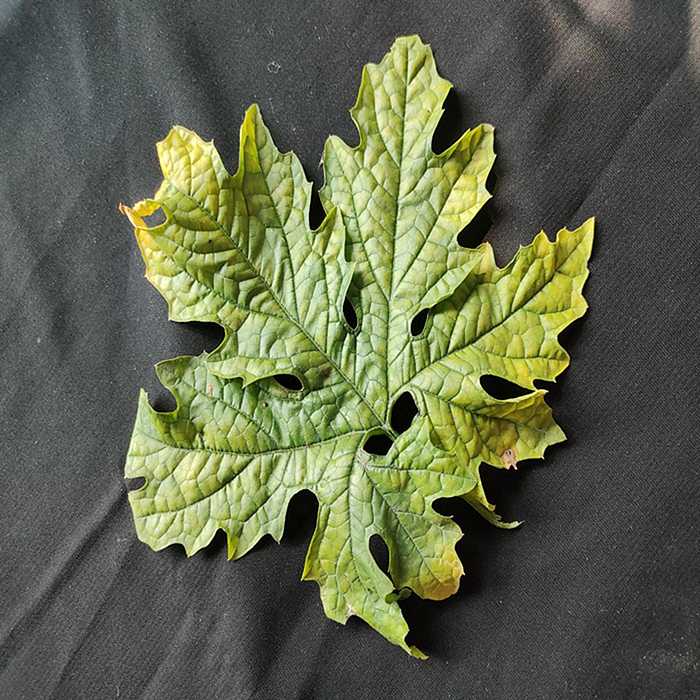
Plant: Bitter Gourd
Label: Mosaic virus